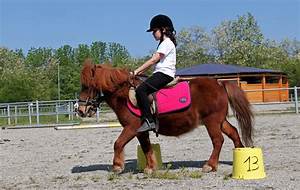
Label: horse